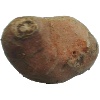
Label: Potato Sweet 1